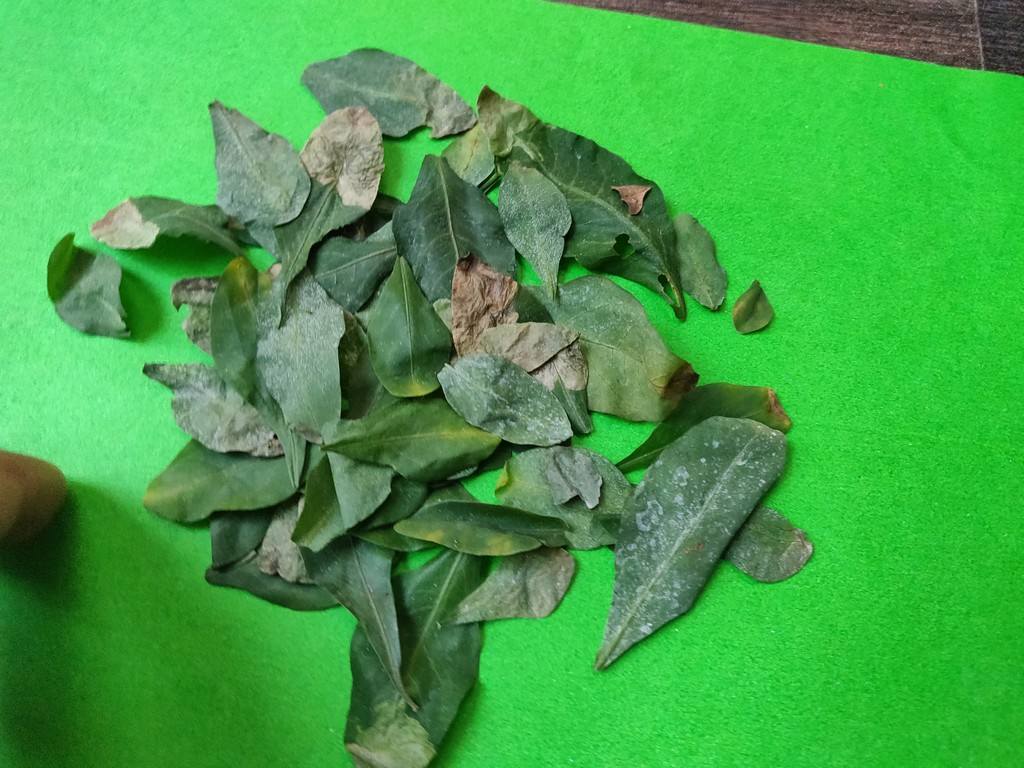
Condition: Unhealthy
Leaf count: multiple
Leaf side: unknown